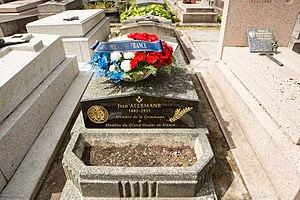
Sépulture de Jean Allemane (1843-1935), typographe, syndicaliste et homme politique socialiste français.
Jean Allemane, né à Sauveterre-de-Comminges le 25 août 1843 et mort à Herblay le 6 juin 1935, est un syndicaliste et homme politique socialiste français.